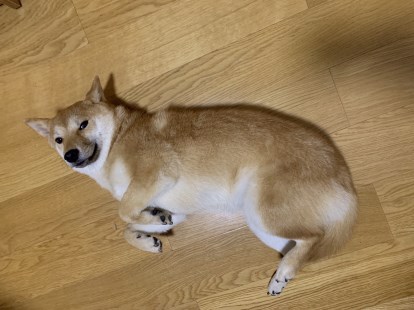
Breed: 1043-n000001-Shiba_Dog